Paul Féval, fils

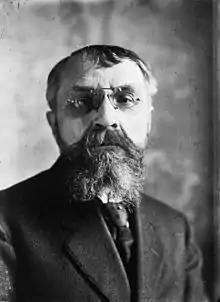
Paul Féval, fils

Paul Auguste Jean Nicolas Féval (called Paul Féval fils) (25 January 1860 – 15 March 1933) was a French adventure novelist, like his father Paul Féval, père. He was the third of eight children and the eldest son of Paul Féval, who was 42 years old and at the height of his success when Paul Féval fils was born.